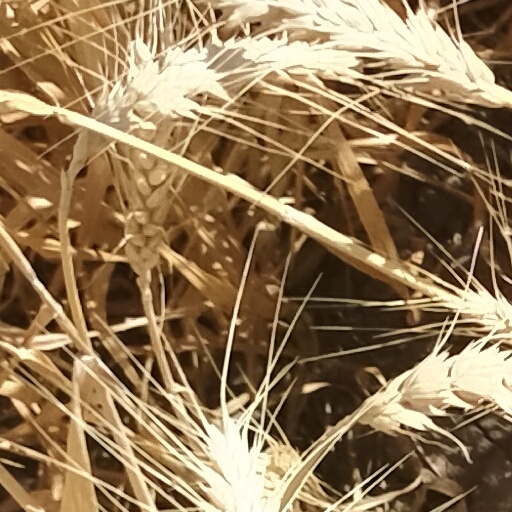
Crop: wheat